Nathan Phillips Square

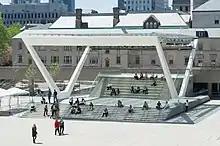
The square's stage was revitalized with a glazed roof canopy as a part of the municipal government's revitalization program for the square.

The plans included demolishing and replacing the food and skate rental kiosk, along with the addition of an upper level roof terrace overlooking the square; a two-level restaurant at the southwest corner of the square, with outdoor patio and terrace dining; a glass tourist information pavilion at the Queen and Bay Streets corner; a versatile stage structure under a glazed roof canopy; redesigned landscaping along the edges of the square that increases the number of trees, planting, mixed tree species; expansion and enhancement of the Peace Garden, with a flowering tree grove, eternal flame, and reflecting pool; landscaping and a café on the podium roof of City Hall; a restaurant and bar at the Observation Deck level of the east tower of City Hall; upgrading the overhead walkways with wood decking, seating, glass balustrades, light wells and improved access; and a seasonal disappearing water fountain in the centre of the square.